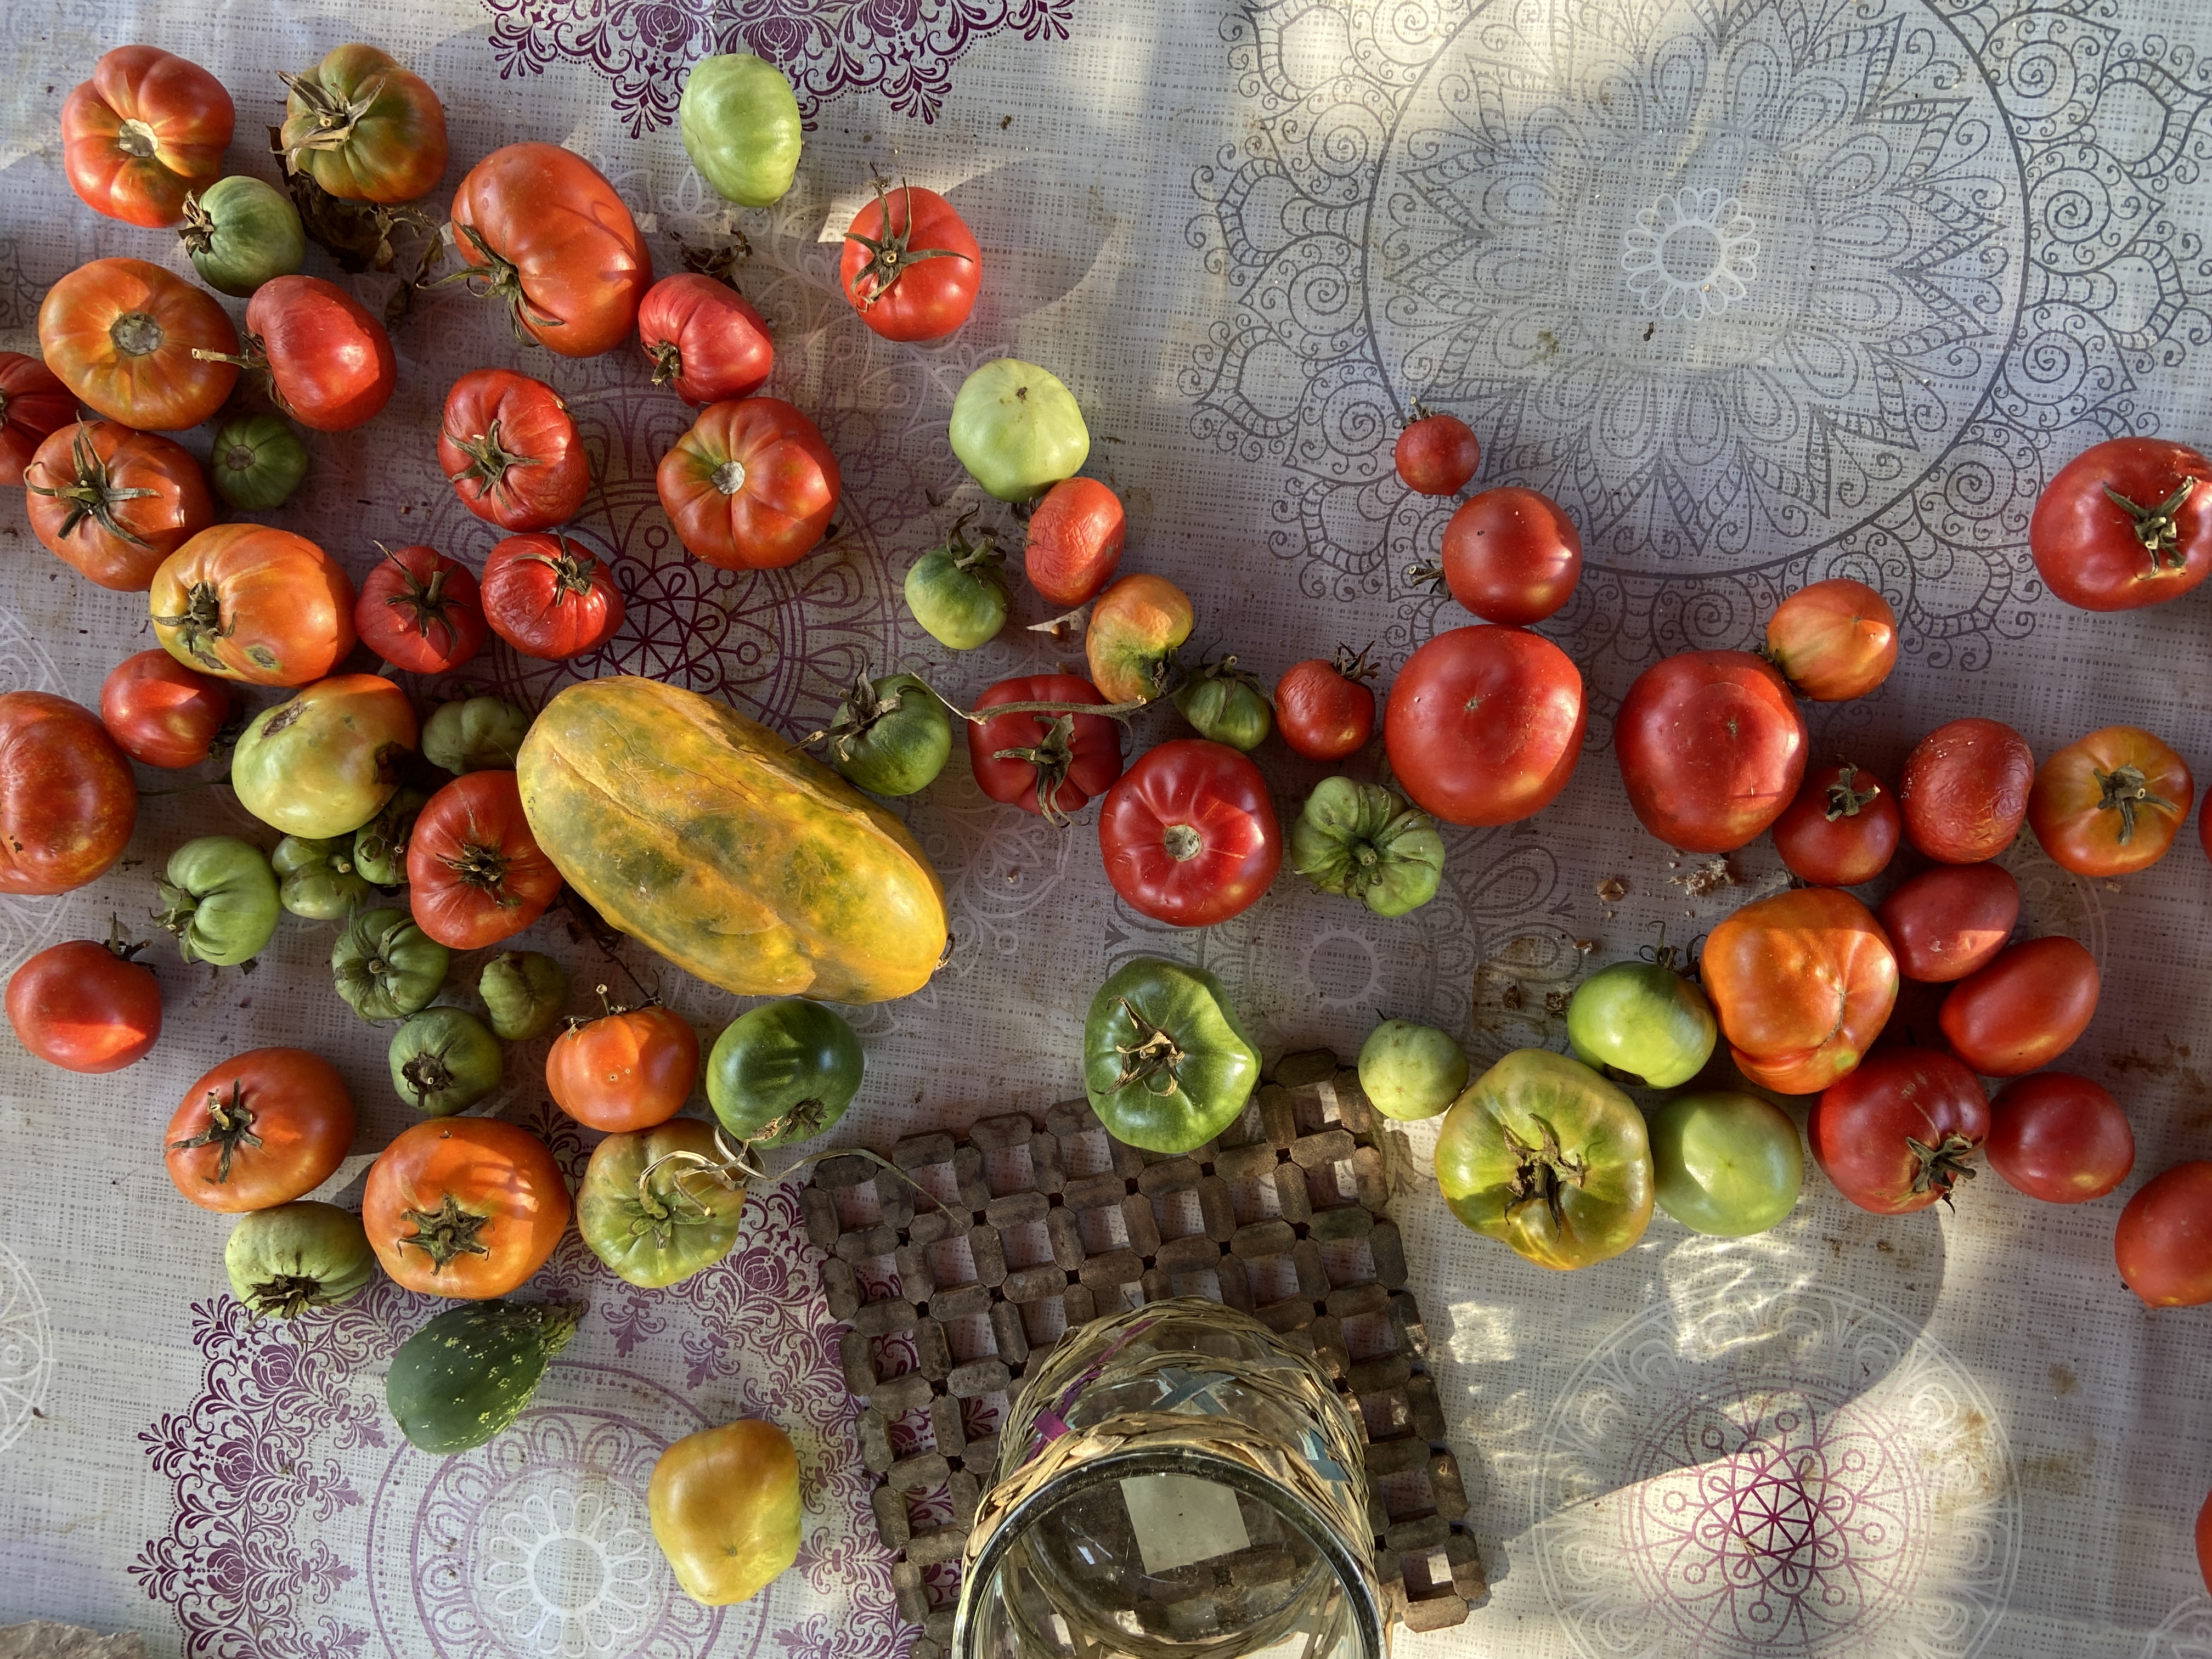
Label: generalcompost